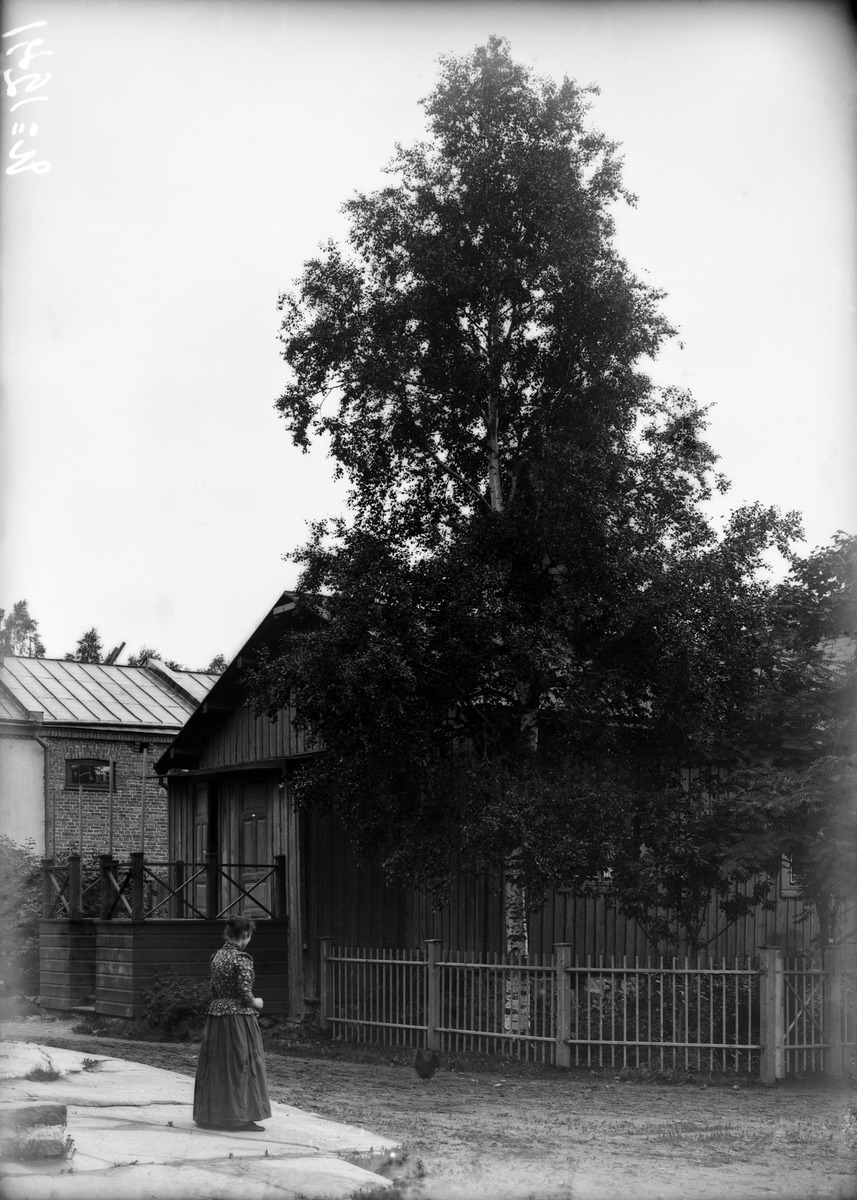
Kuva huviloiden Itäinen Kaivopuisto 19 ja 14 (Itäinen Puistotie 8, Kalliolinnantie 7, 5) pihapiiristä
sisällön kuvaus: Kuva huviloiden Itäinen Kaivopuisto 19 ja 14 (Itäinen Puistotie 8, Kalliolinnantie 7, 5) pihapiiristä. Etualalla nainen ja kana. mustavalkoinen
Kuvaaja: Rosenbröijer, A.E., valokuvaaja
Ajankohta: kuvausaika 1890 -luku
Paikka: Suomi, Uusimaa, Helsinki, Kaivopuisto Helsinki, Itäinen Puistotie 8. Kalliolinnantie 5, 7
Aiheet: rakennukset puurakennukset asuinrakennukset huvilat, pihat, aidat, puut, piharakennukset, naiset, vaatteet, puvut, hameet, pukeutuminen, eläimet, kotieläimet, linnut, kanalinnut, siipikarja, kana